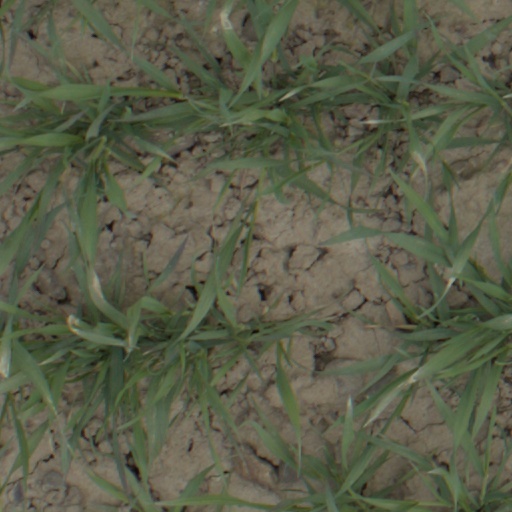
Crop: wheat